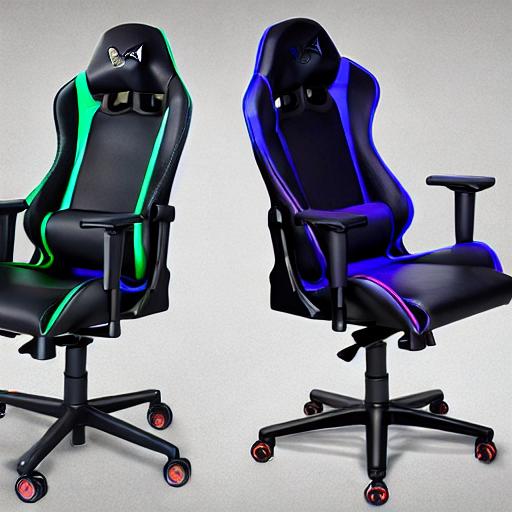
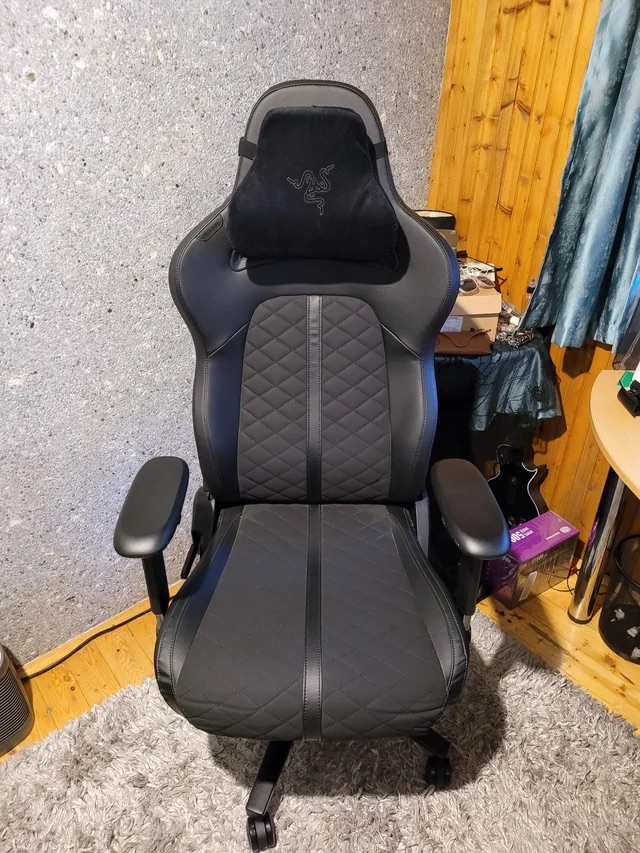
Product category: items_chair
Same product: no